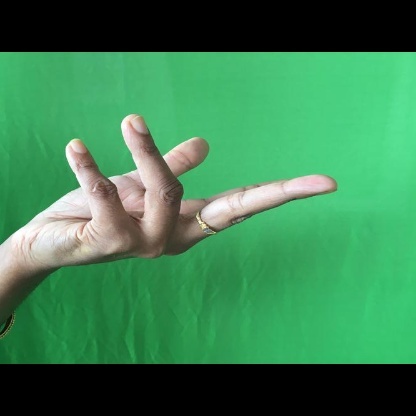
Mudra: Alapadmam